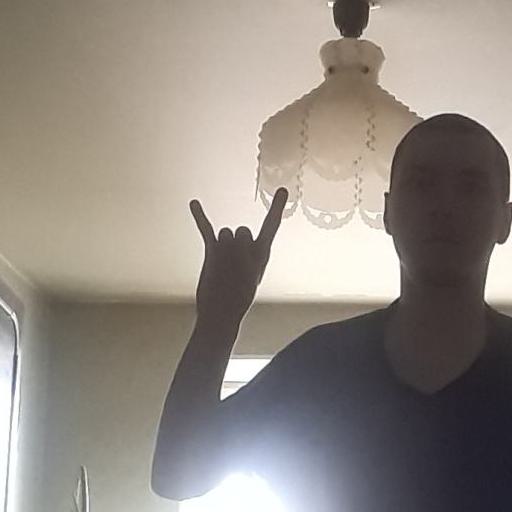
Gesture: rock